Konrad von Feuchtwangen

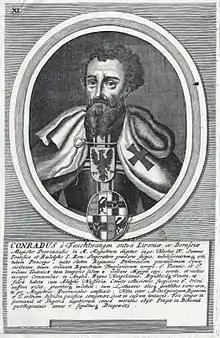
Artist’s impression of Konrad von Feuchtwangen made about 400 years after his death

Konrad von Feuchtwangen (before 1230 – 4 July 1296 in Prague) was the 13th Grand Master of the Teutonic Knights from 1290 to 1296.